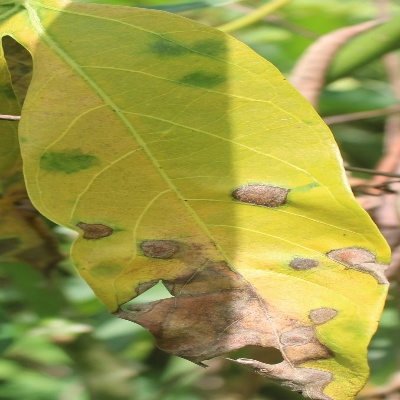
Crop: Cassava
Condition: bacterial blight